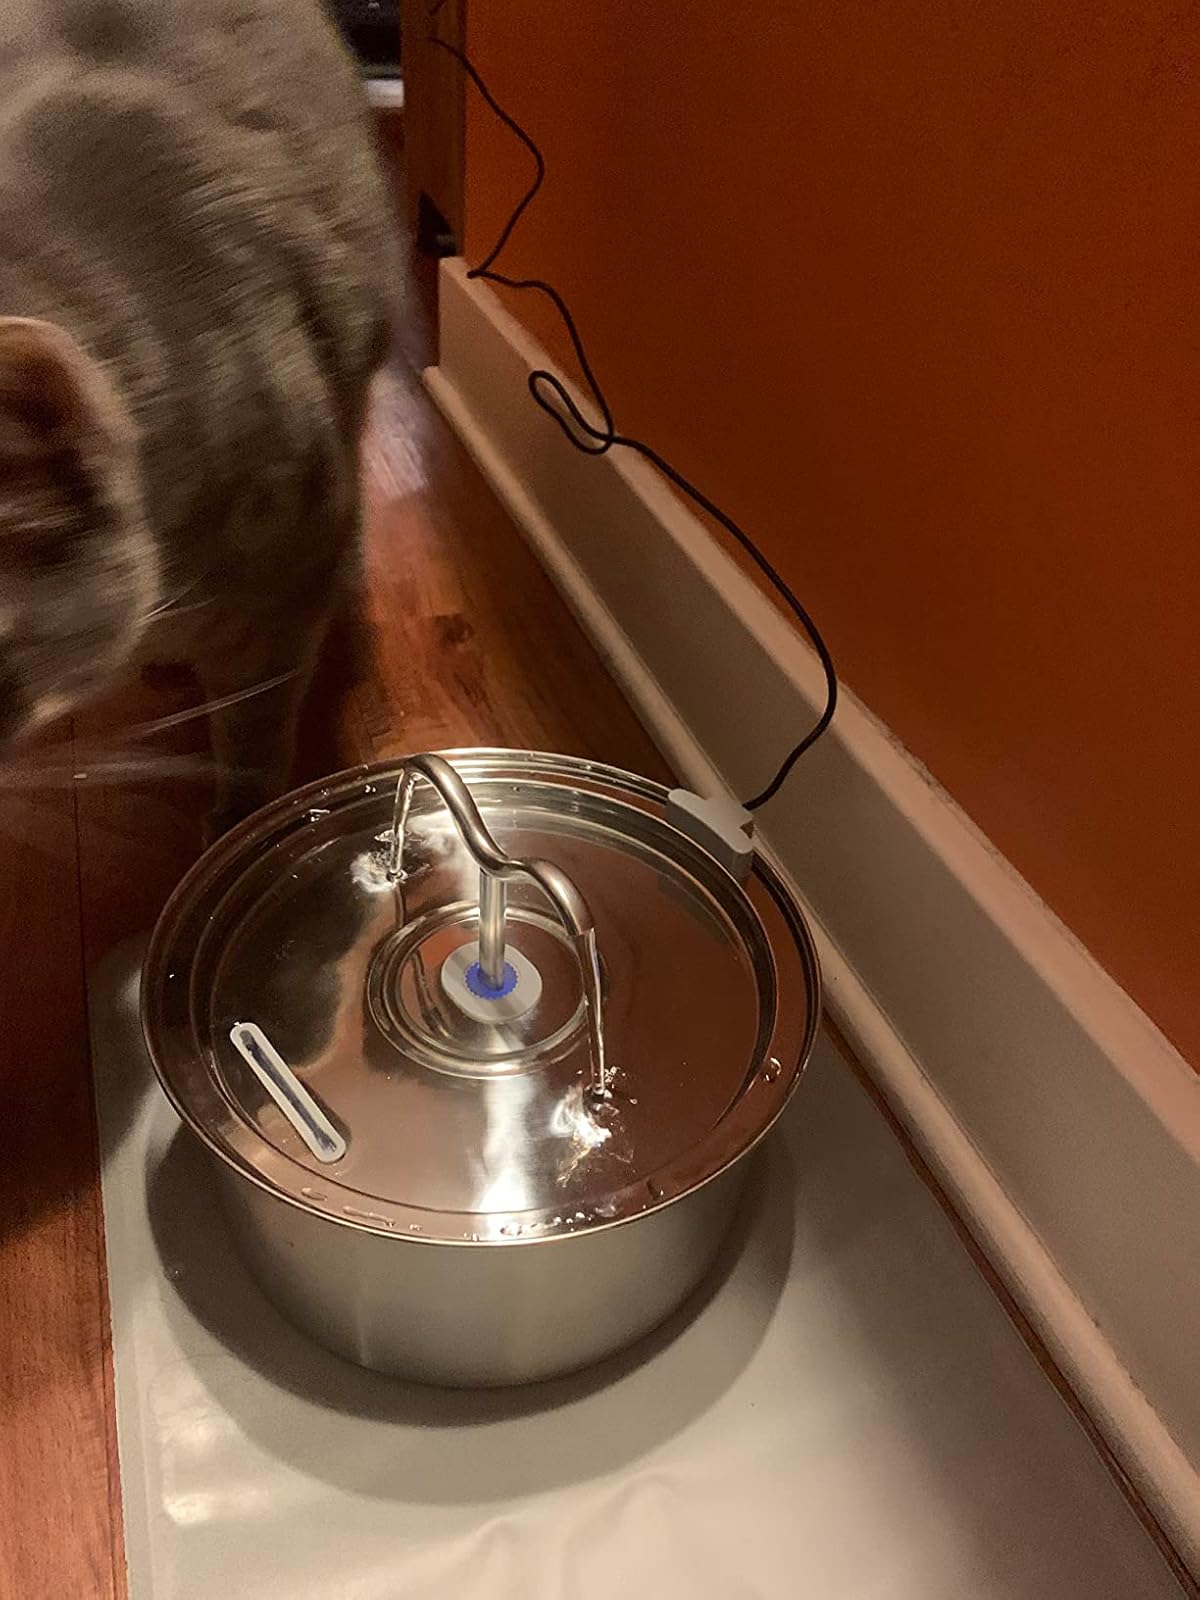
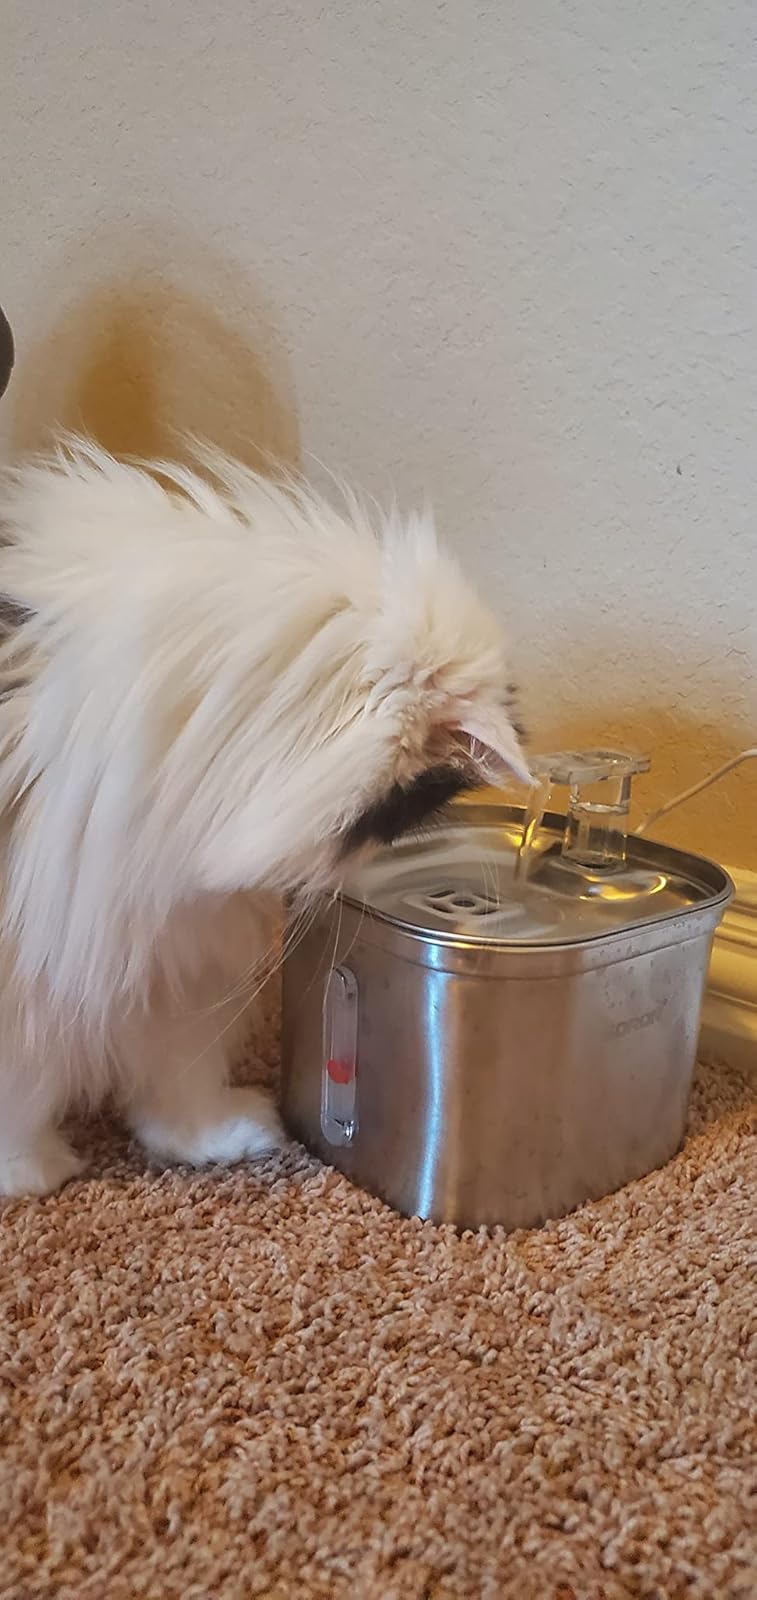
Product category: items_bowl
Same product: no